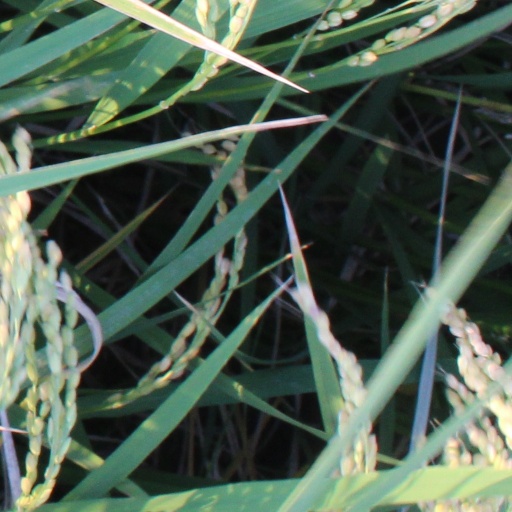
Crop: rice